Censorship in Auschwitz

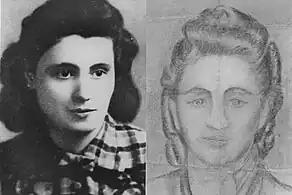
Left: photograph of Malka "Mala" Zimetbaum before the war; right: Zofia Stępień-Bator's portrait of Mala, now stored in the Auschwitz-Birkenau State Museum

At the beginning of March 1944, "Briefaktion" was unfolded in Auschwitz, which applied to Jewish prisoners who arrived in Auschwitz and Birkenau. Prisoners who were deported from the Theresienstadt ghetto in Nazi-occupied Czechoslovakia and Berlin provide direct evidence of this operation. On March 5, Jewish prisoners received special postcards, which they were forced to send back to their families and friends. The stamp on postcards informed recipients that these correspondences were passed through the Reich's Union for Jews in Germany (German: "Reichsvereinigung der Juden"). Prisoners were ordered to falsely state the conditions in the concentration camp that “The food is good since hot dinner is served at noon and in the evening bread with cheese and jam [...] We have central heating here and sleep covered with two blankets. We also have showers outfitted in a practical way, with running cold and hot water.” These unregistered prisoners were later liquidated in the gas chambers, while their relatives who received postcards remained convinced that they were still alive at the “work camp” Birkenau. The operation was repeated several times to deceive Jews and the world about the existence of extermination camps (German: "Vernichtungslager").